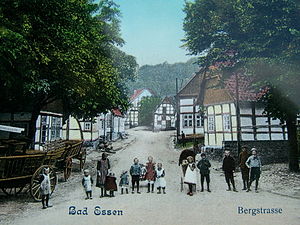
Bad Essen
Bad Essen omkring 1900
Bad Essen er en kommune med godt 15.000 indbyggere, i den østlige del af Landkreis Osnabrück i den tyske delstat Niedersachsen. Den ligger med sin historiske bykerne ved turistruten Deutschen Fachwerkstraße og i Natur- og Geopark TERRA.vita.